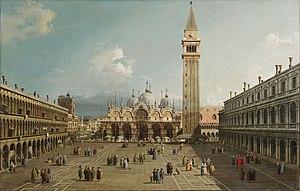
1730 est une année commune commençant un dimanche.